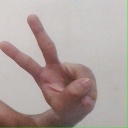
अक्षर: ऐ